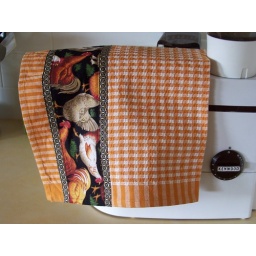
Country kitchen dish towel draped over my Kenwood mixer